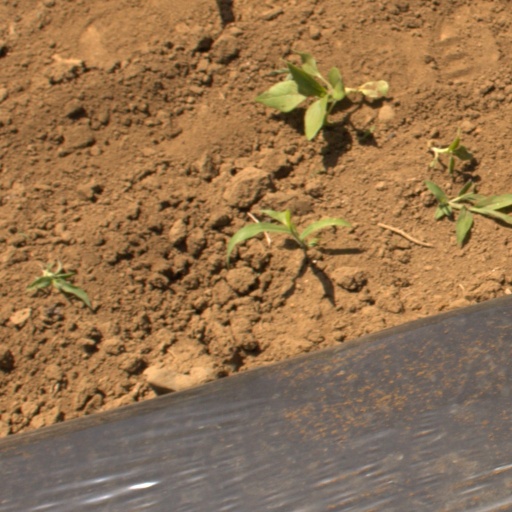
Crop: Jerusalem artichoke